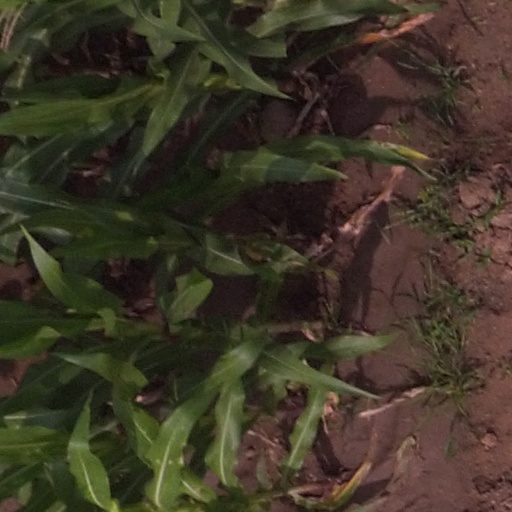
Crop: maize; corn